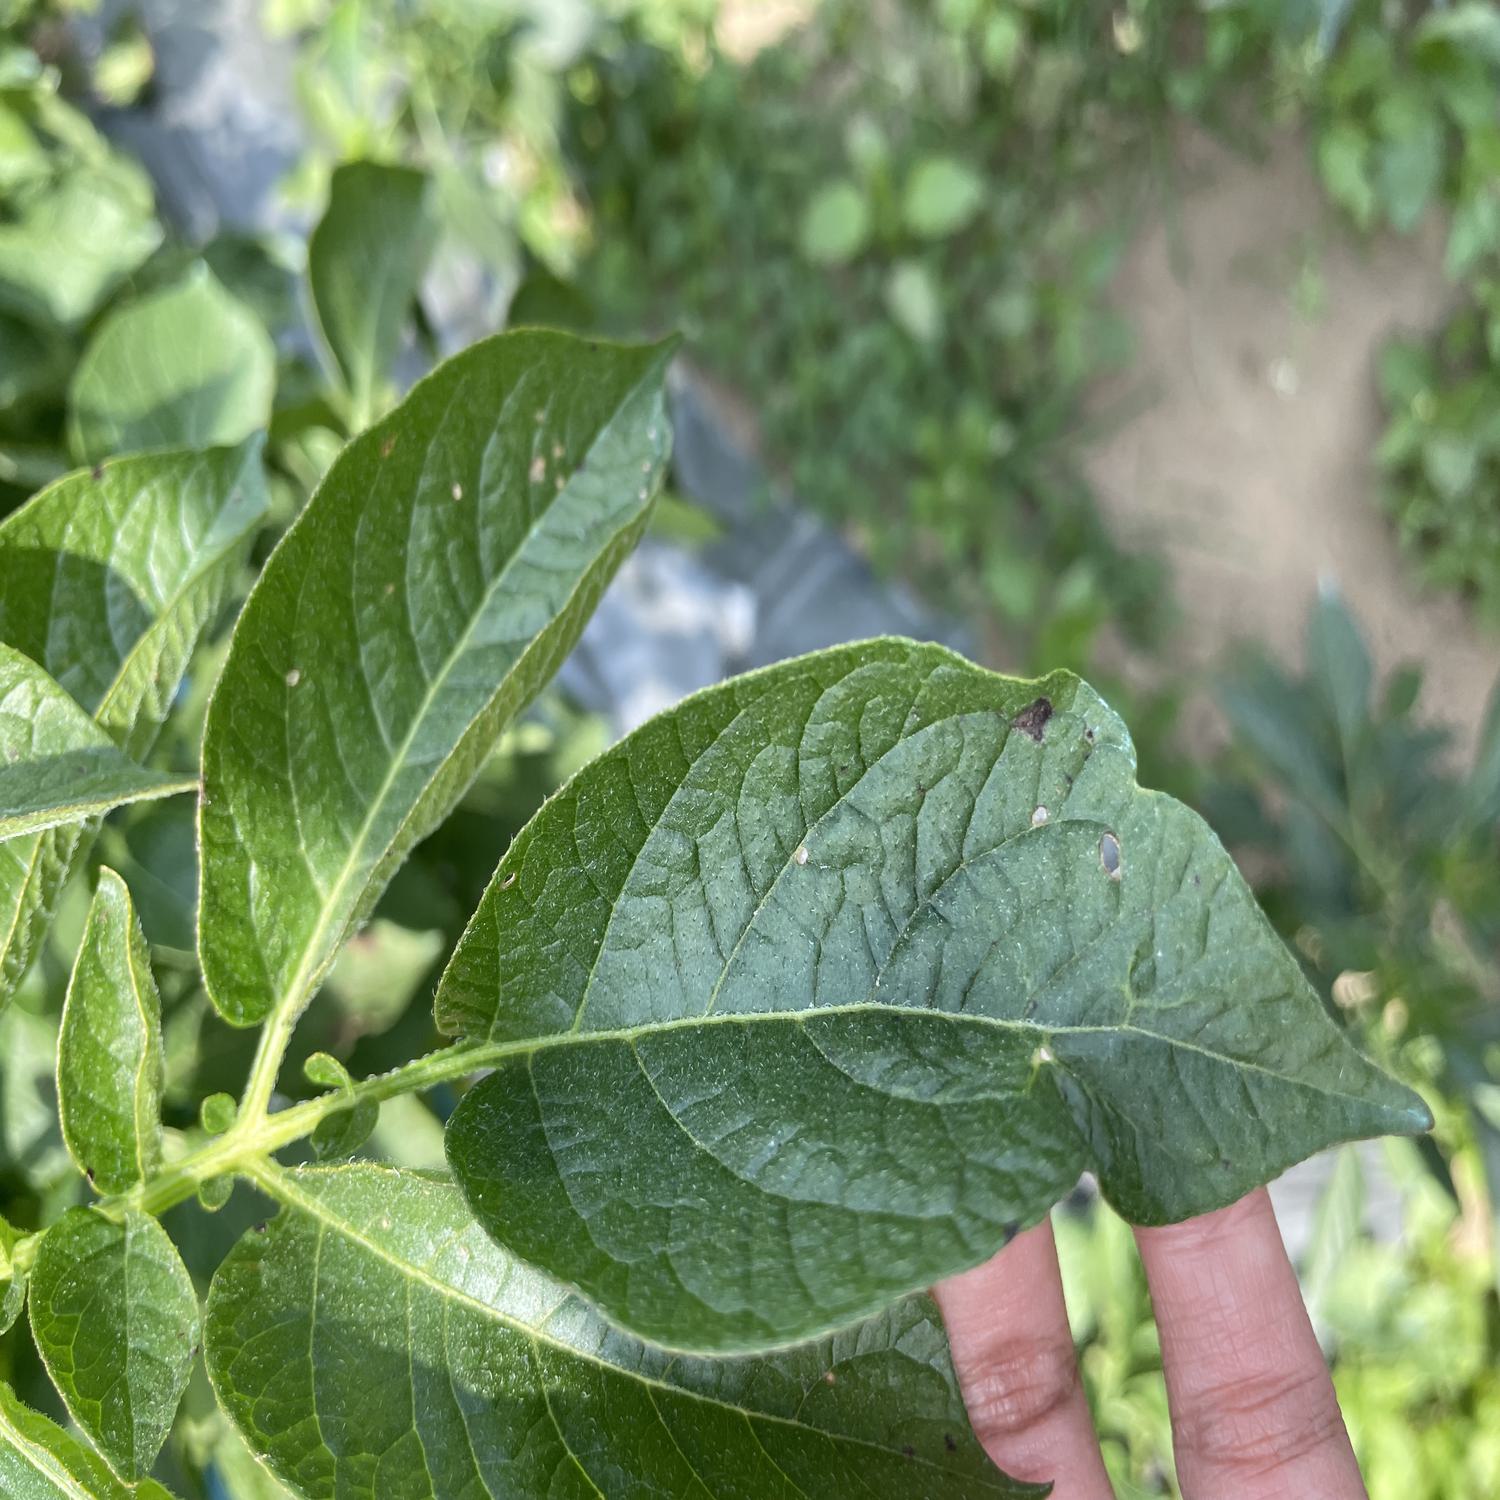
Label: Fungi